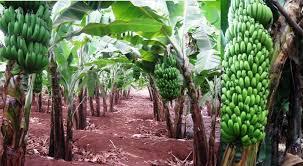
Hapa ni shambani. Shambani hili linaonekana kuwa na ndizi. Ndizi haya yanaonekana kuwa mabichi na yanatarajiwa...